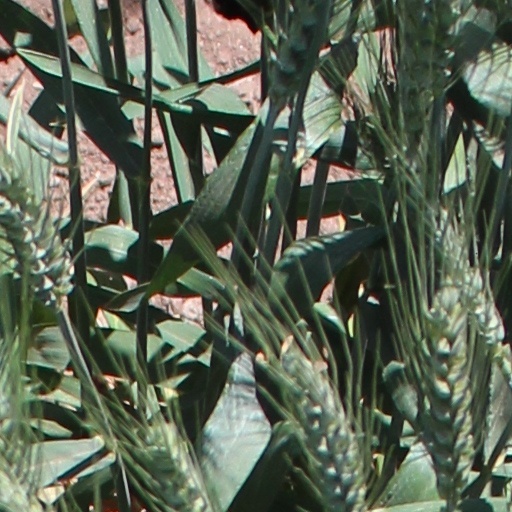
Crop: wheat